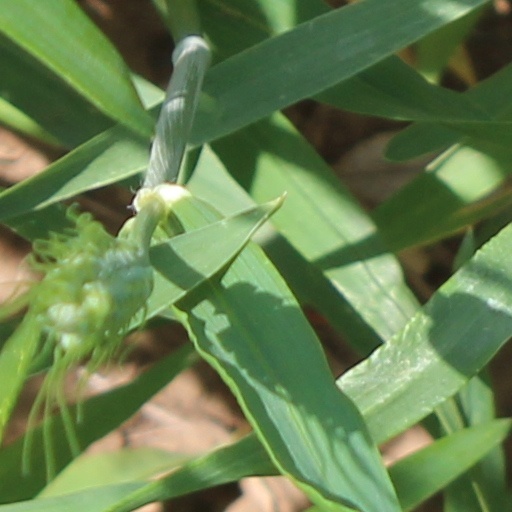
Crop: wheat